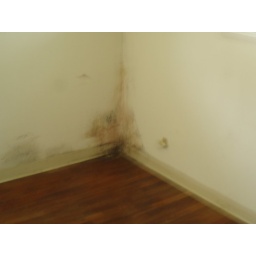
bedroom in the second house